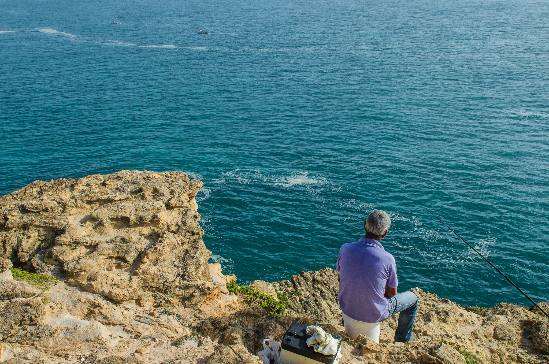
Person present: Yes